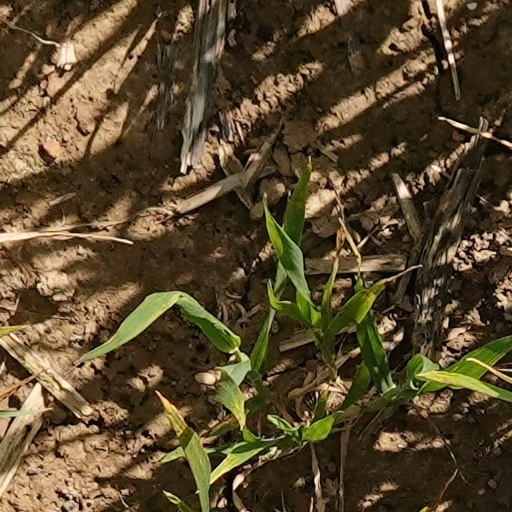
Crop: wheat